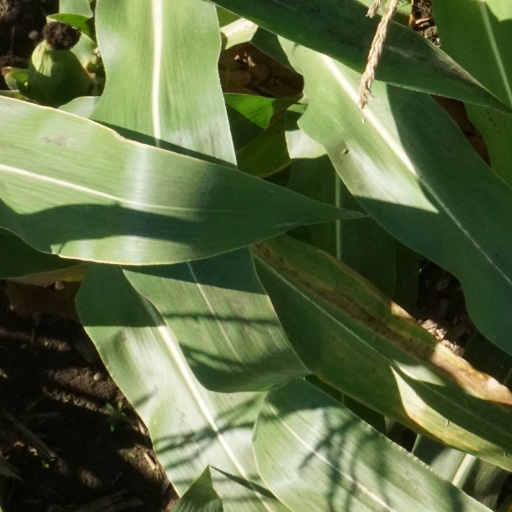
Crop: maize; corn